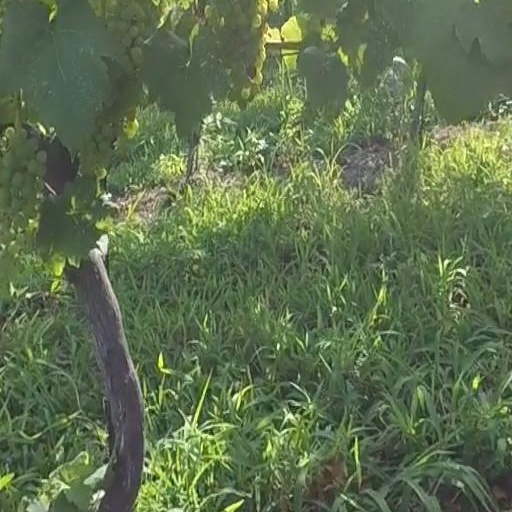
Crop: grape